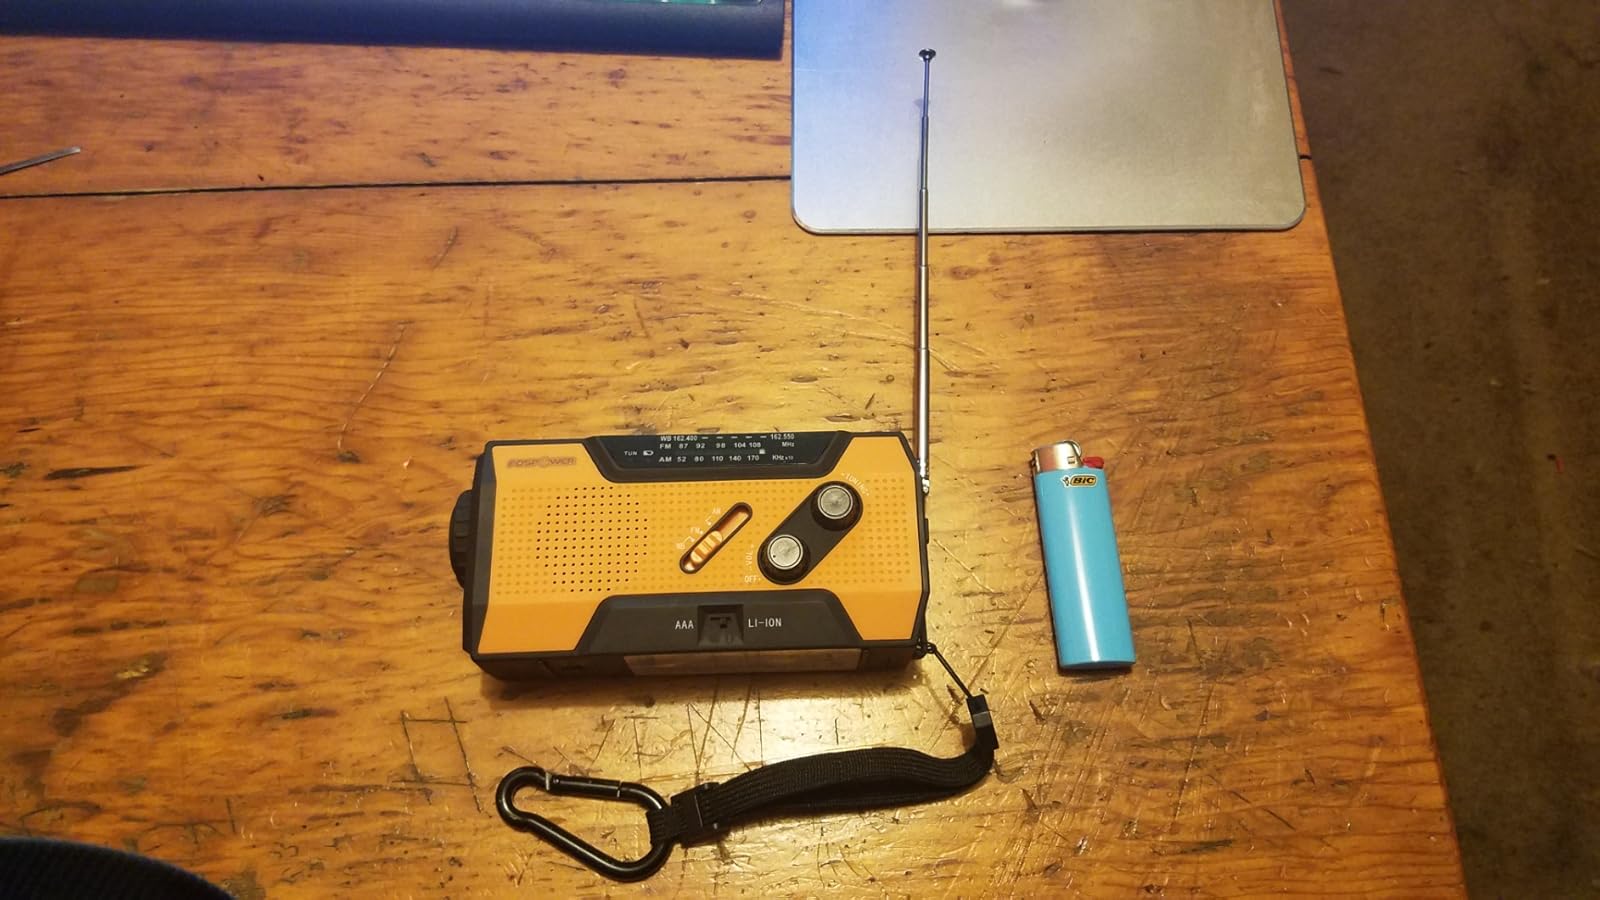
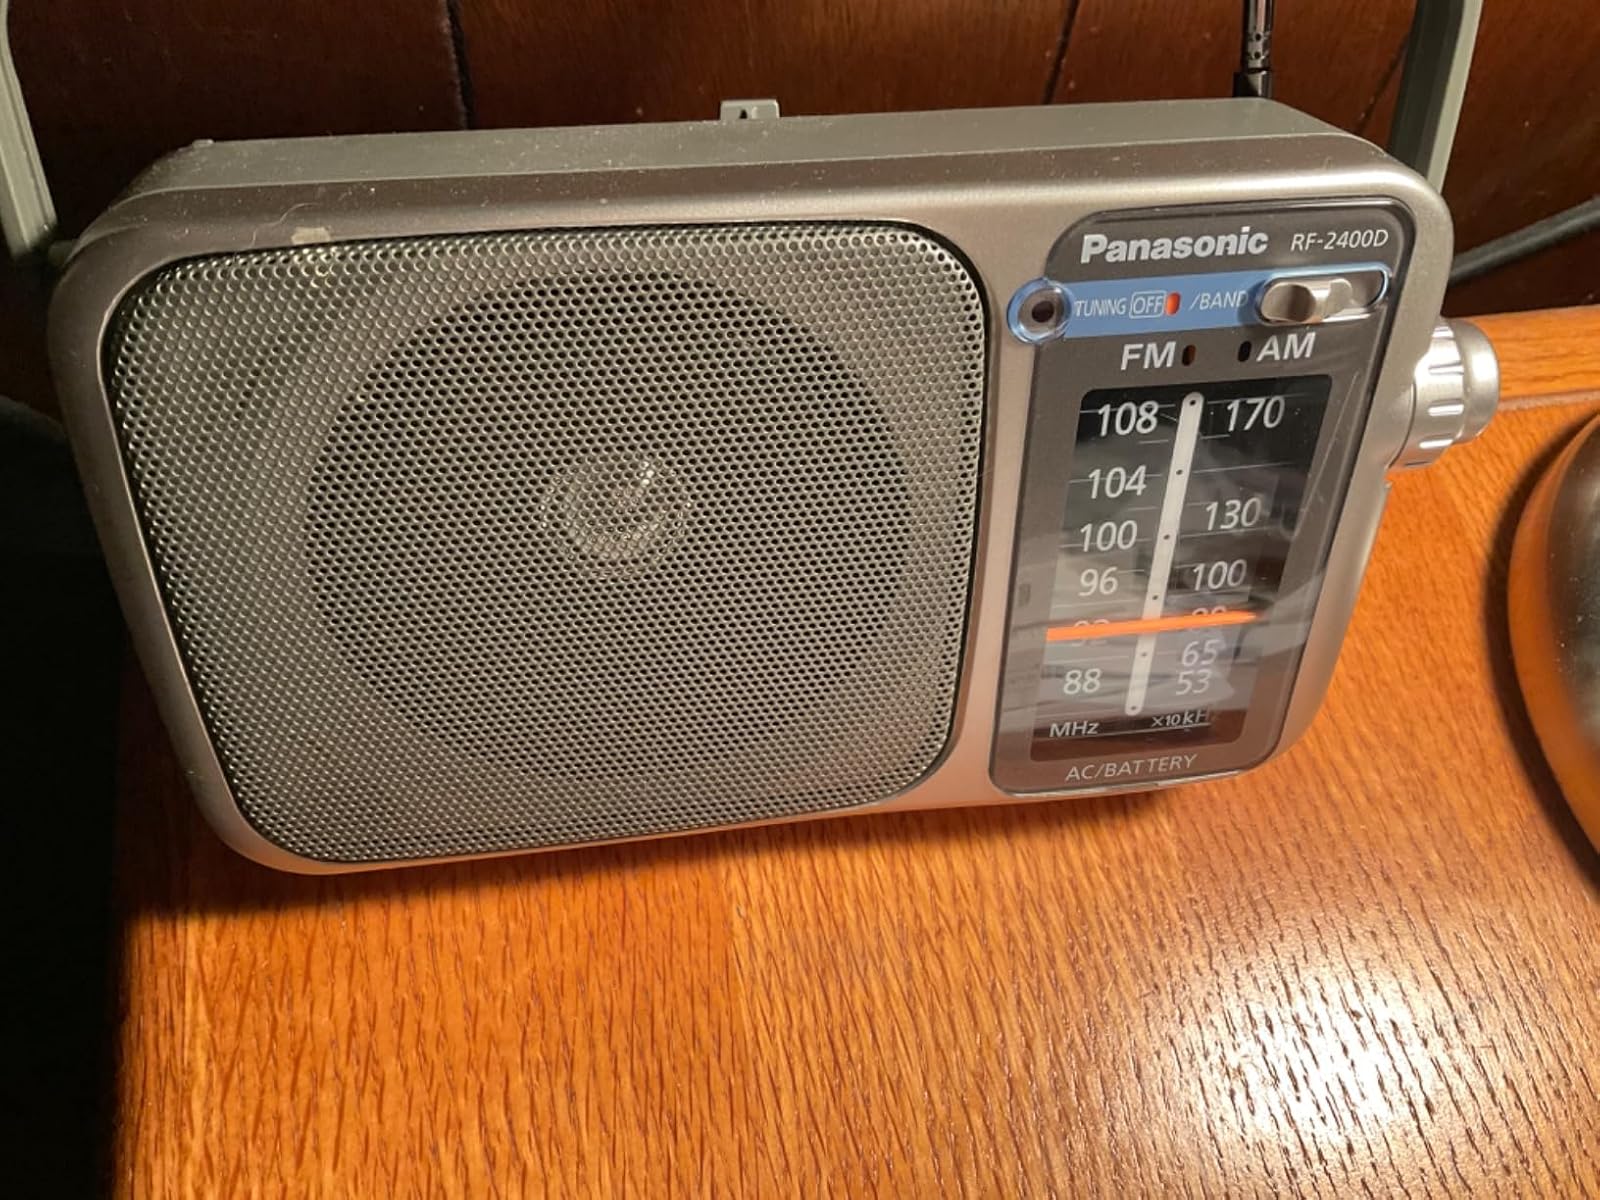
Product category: radio
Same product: no